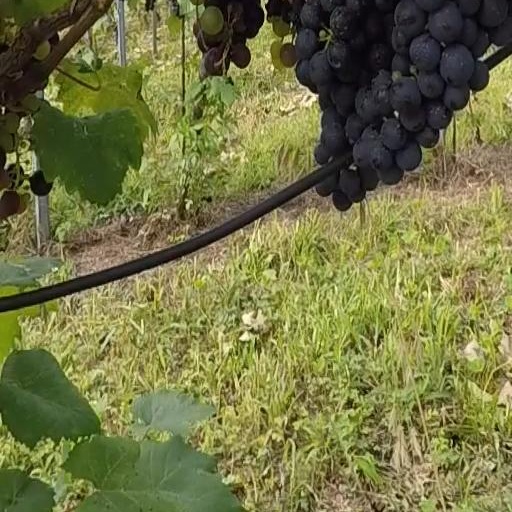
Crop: grape